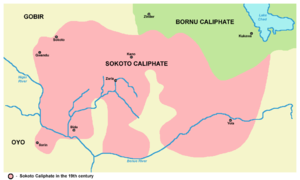
Fulanikrigen
Fulanikrigen som var mellem 1804 og 1808, var også kendt som Fulani Jihad eller Usman dan Fodios Jihad, var en militær erobring af det som i dag er Nigeria og Cameroun. Den islamiske reformator Usman dan Fodio, som var blevet udvist fra den daværende bystat Gobir af sin tidligere elev Yunfa i 1802, samlede en fulanihær til jihad mod hausakongedømmer mod nord. Yunfa indså trusslen som Usmans styrker udgjorde og samlede de andre hausaherskere mod ham.